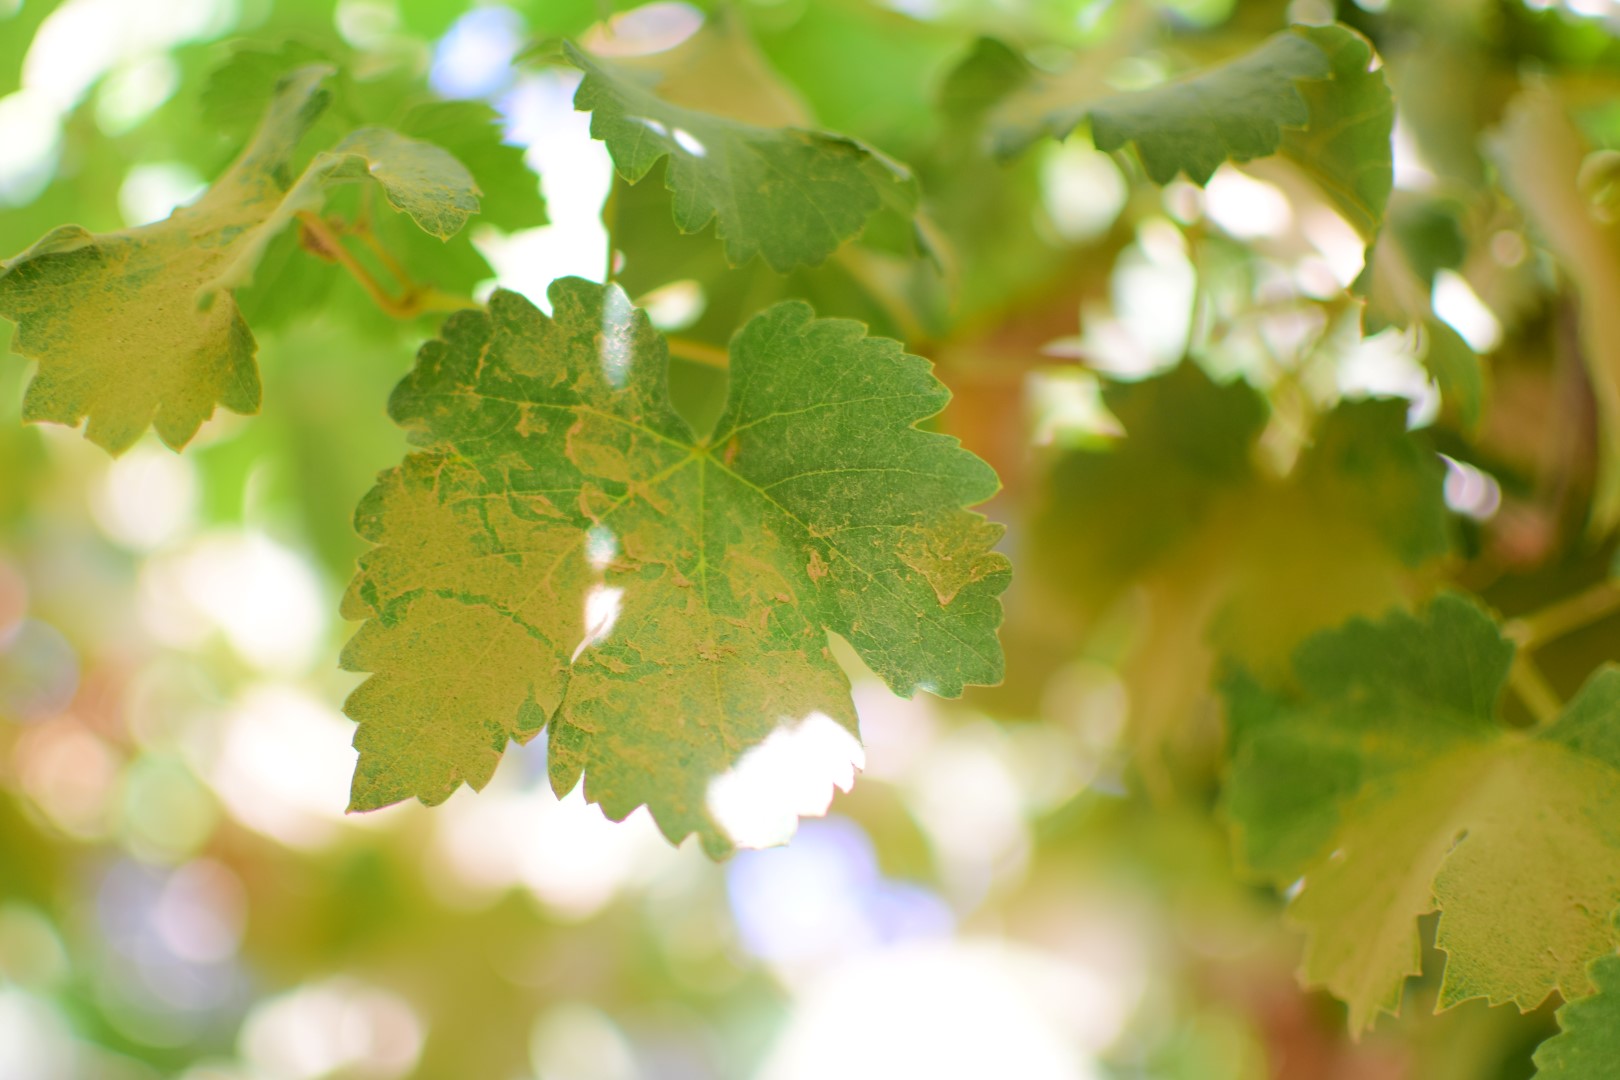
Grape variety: Shdah